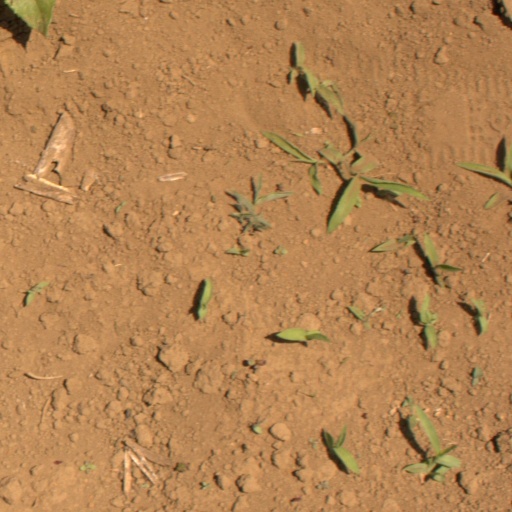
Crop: Jerusalem artichoke